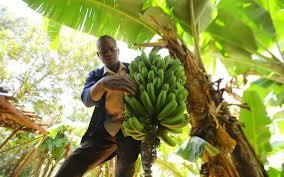
Ndani ya shamba,  mgomba mmoja waonekana ulio na mkonga wa ndizi, naye mwanaume mmoja aliyevalia rangi ya zambarau na shati nyeupe, na anaingiza mkono wake katika shada la ndizi na kuonekana kama kuchuma,